Van Diemen's Land

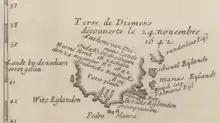
1663 map of Van Diemen's Land, showing the parts discovered by Tasman, including Storm Bay, Maria Island, and Schouten Island

In 1642, Abel Tasman discovered the western side of the island and named it on behalf of the Dutch. He sailed around the south to the east, landing at Blackman Bay and assumed it was part of the Australian mainland.